1924 Tour de France, Stage 1 to Stage 8

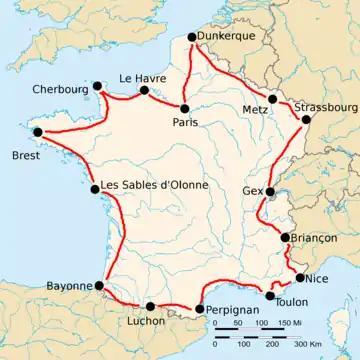
Route of the 1924 Tour de France

The 1924 Tour de France was the 18th edition of Tour de France, one of cycling's Grand Tours. The Tour began in Paris with a flat stage on 22 June, and Stage 8 occurred on 6 July with a flat stage to Toulon. The race finished in Paris on 20 July.